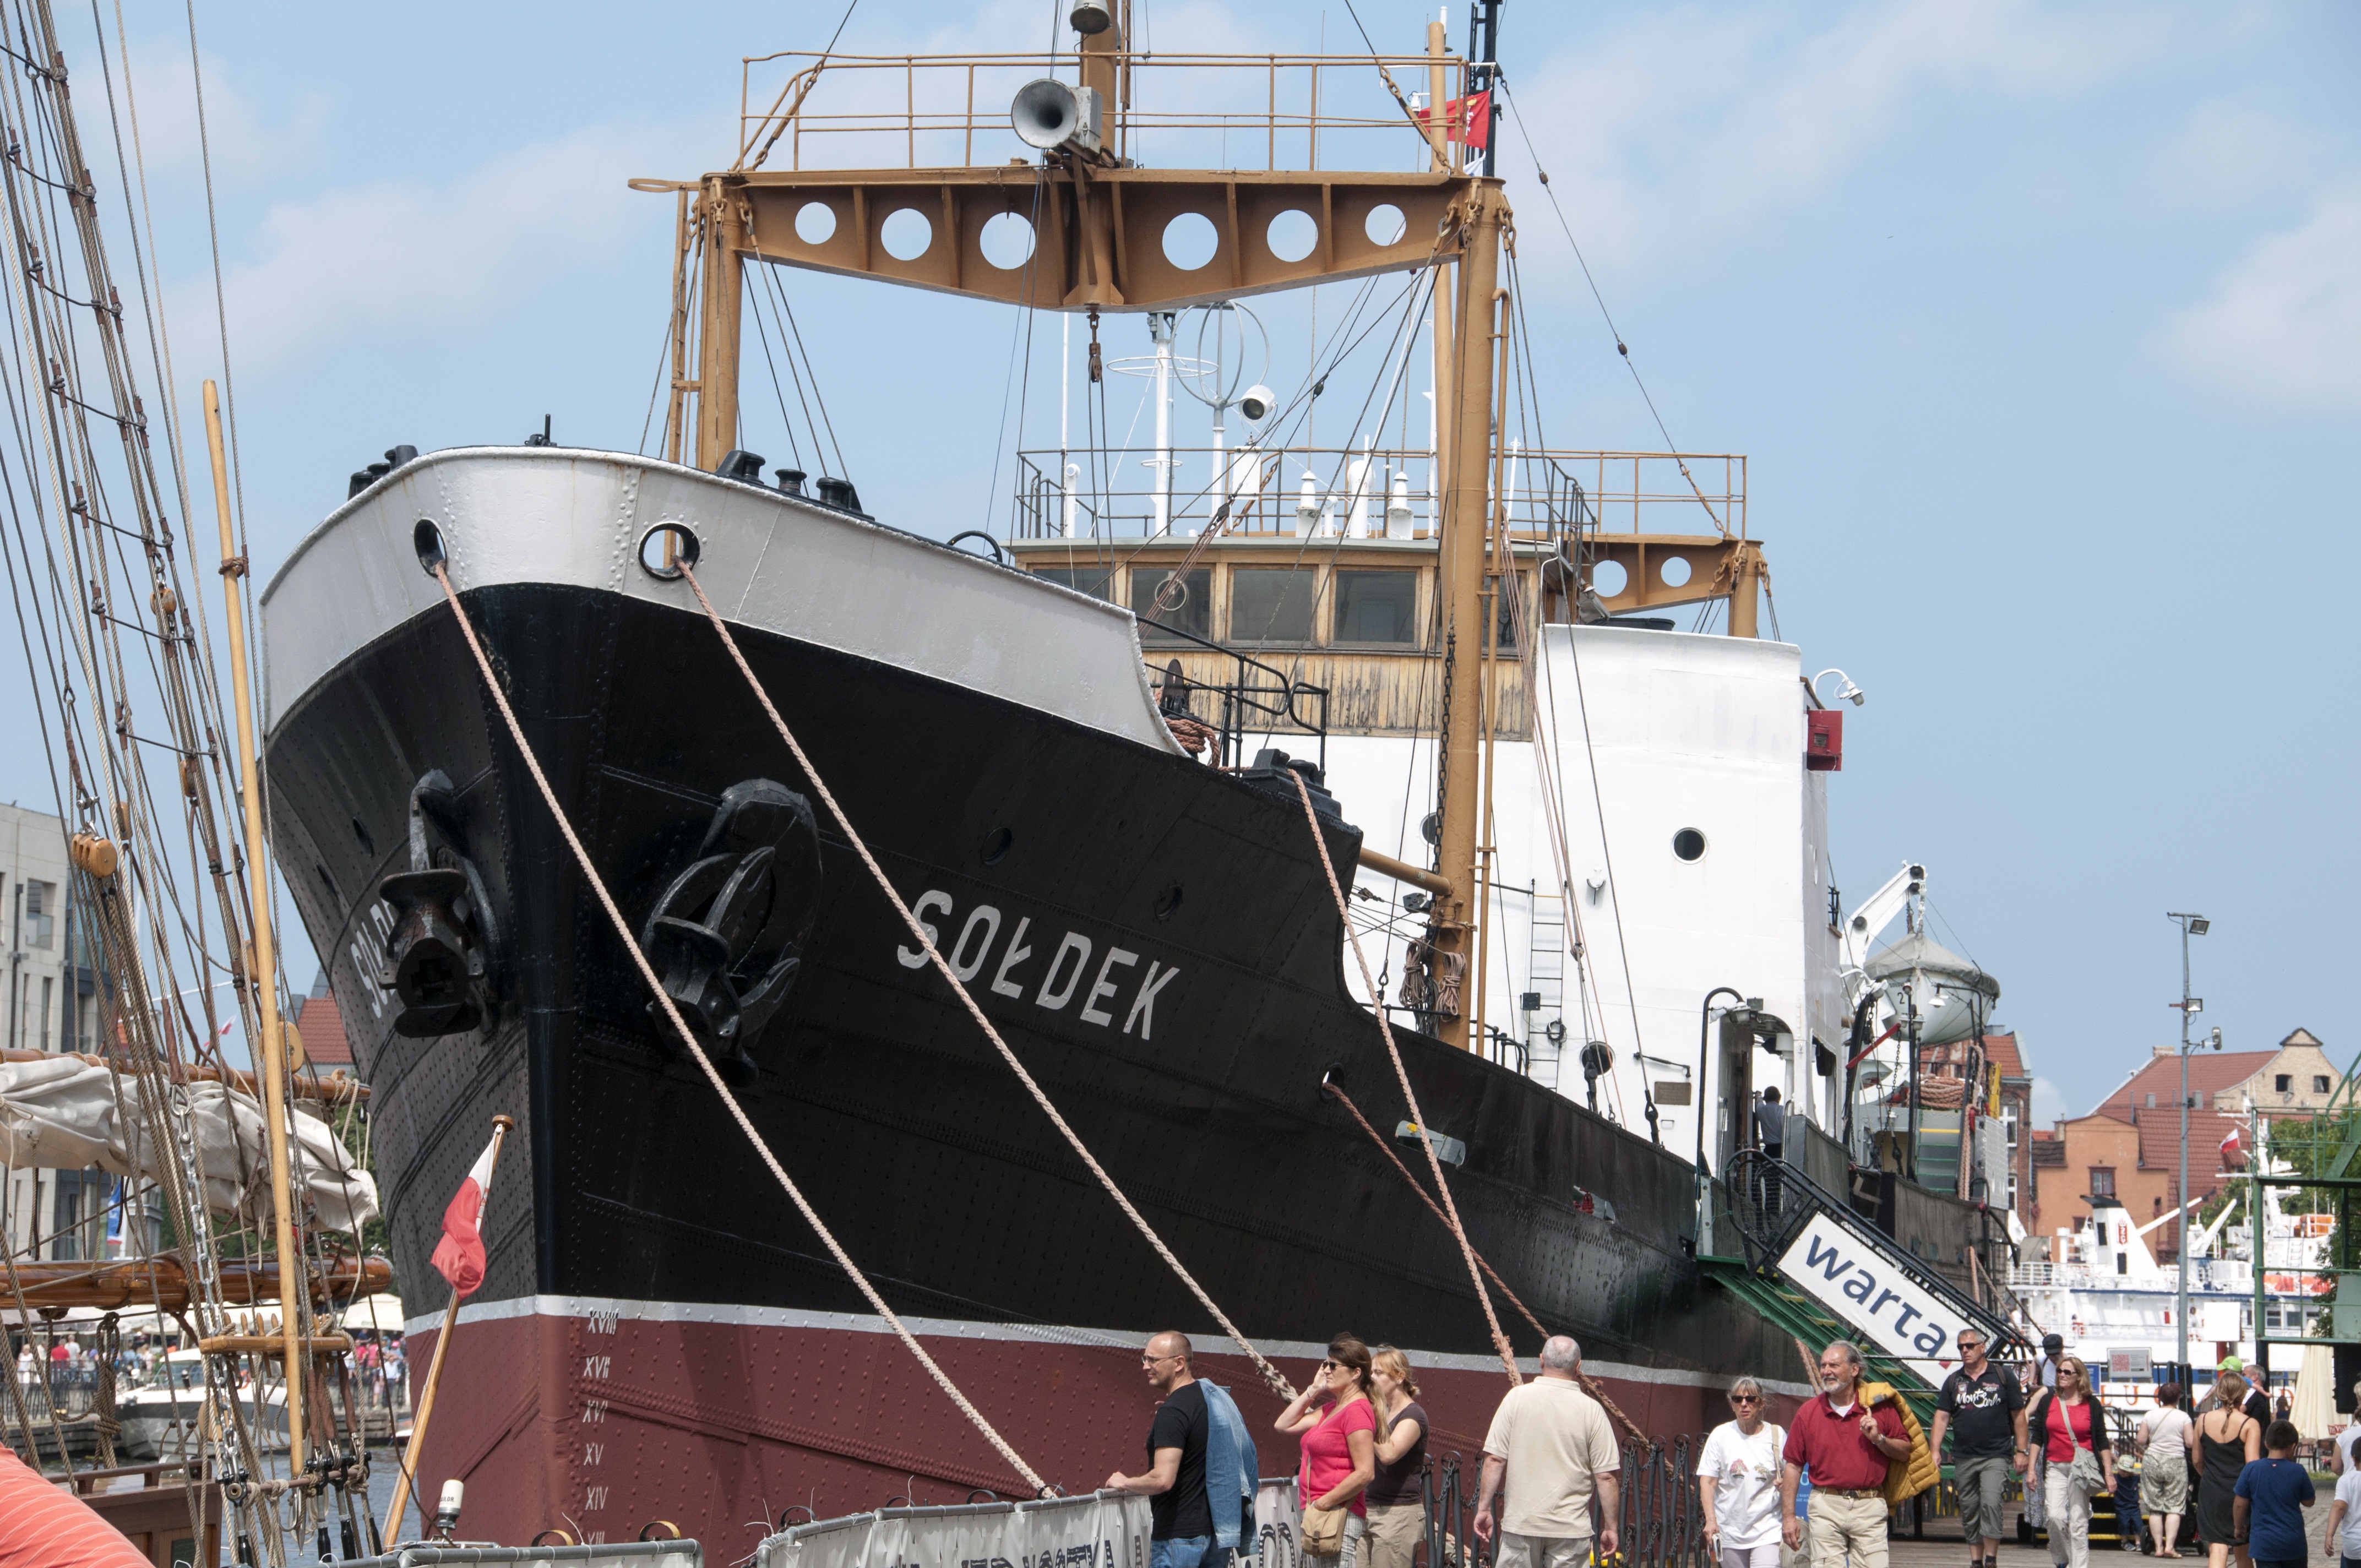
boat, ship, vehicle, mast, harbor, port, tourism, tour, tourists, poland, tugboat, watercraft, the museum, fishing vessel, the old town, gdansk, so dek, freight transport, galleon